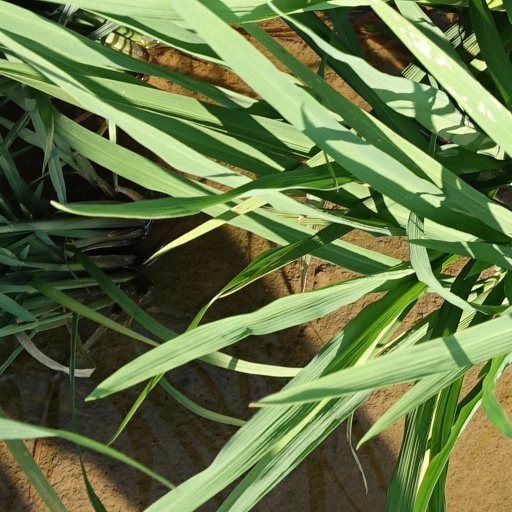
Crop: rice